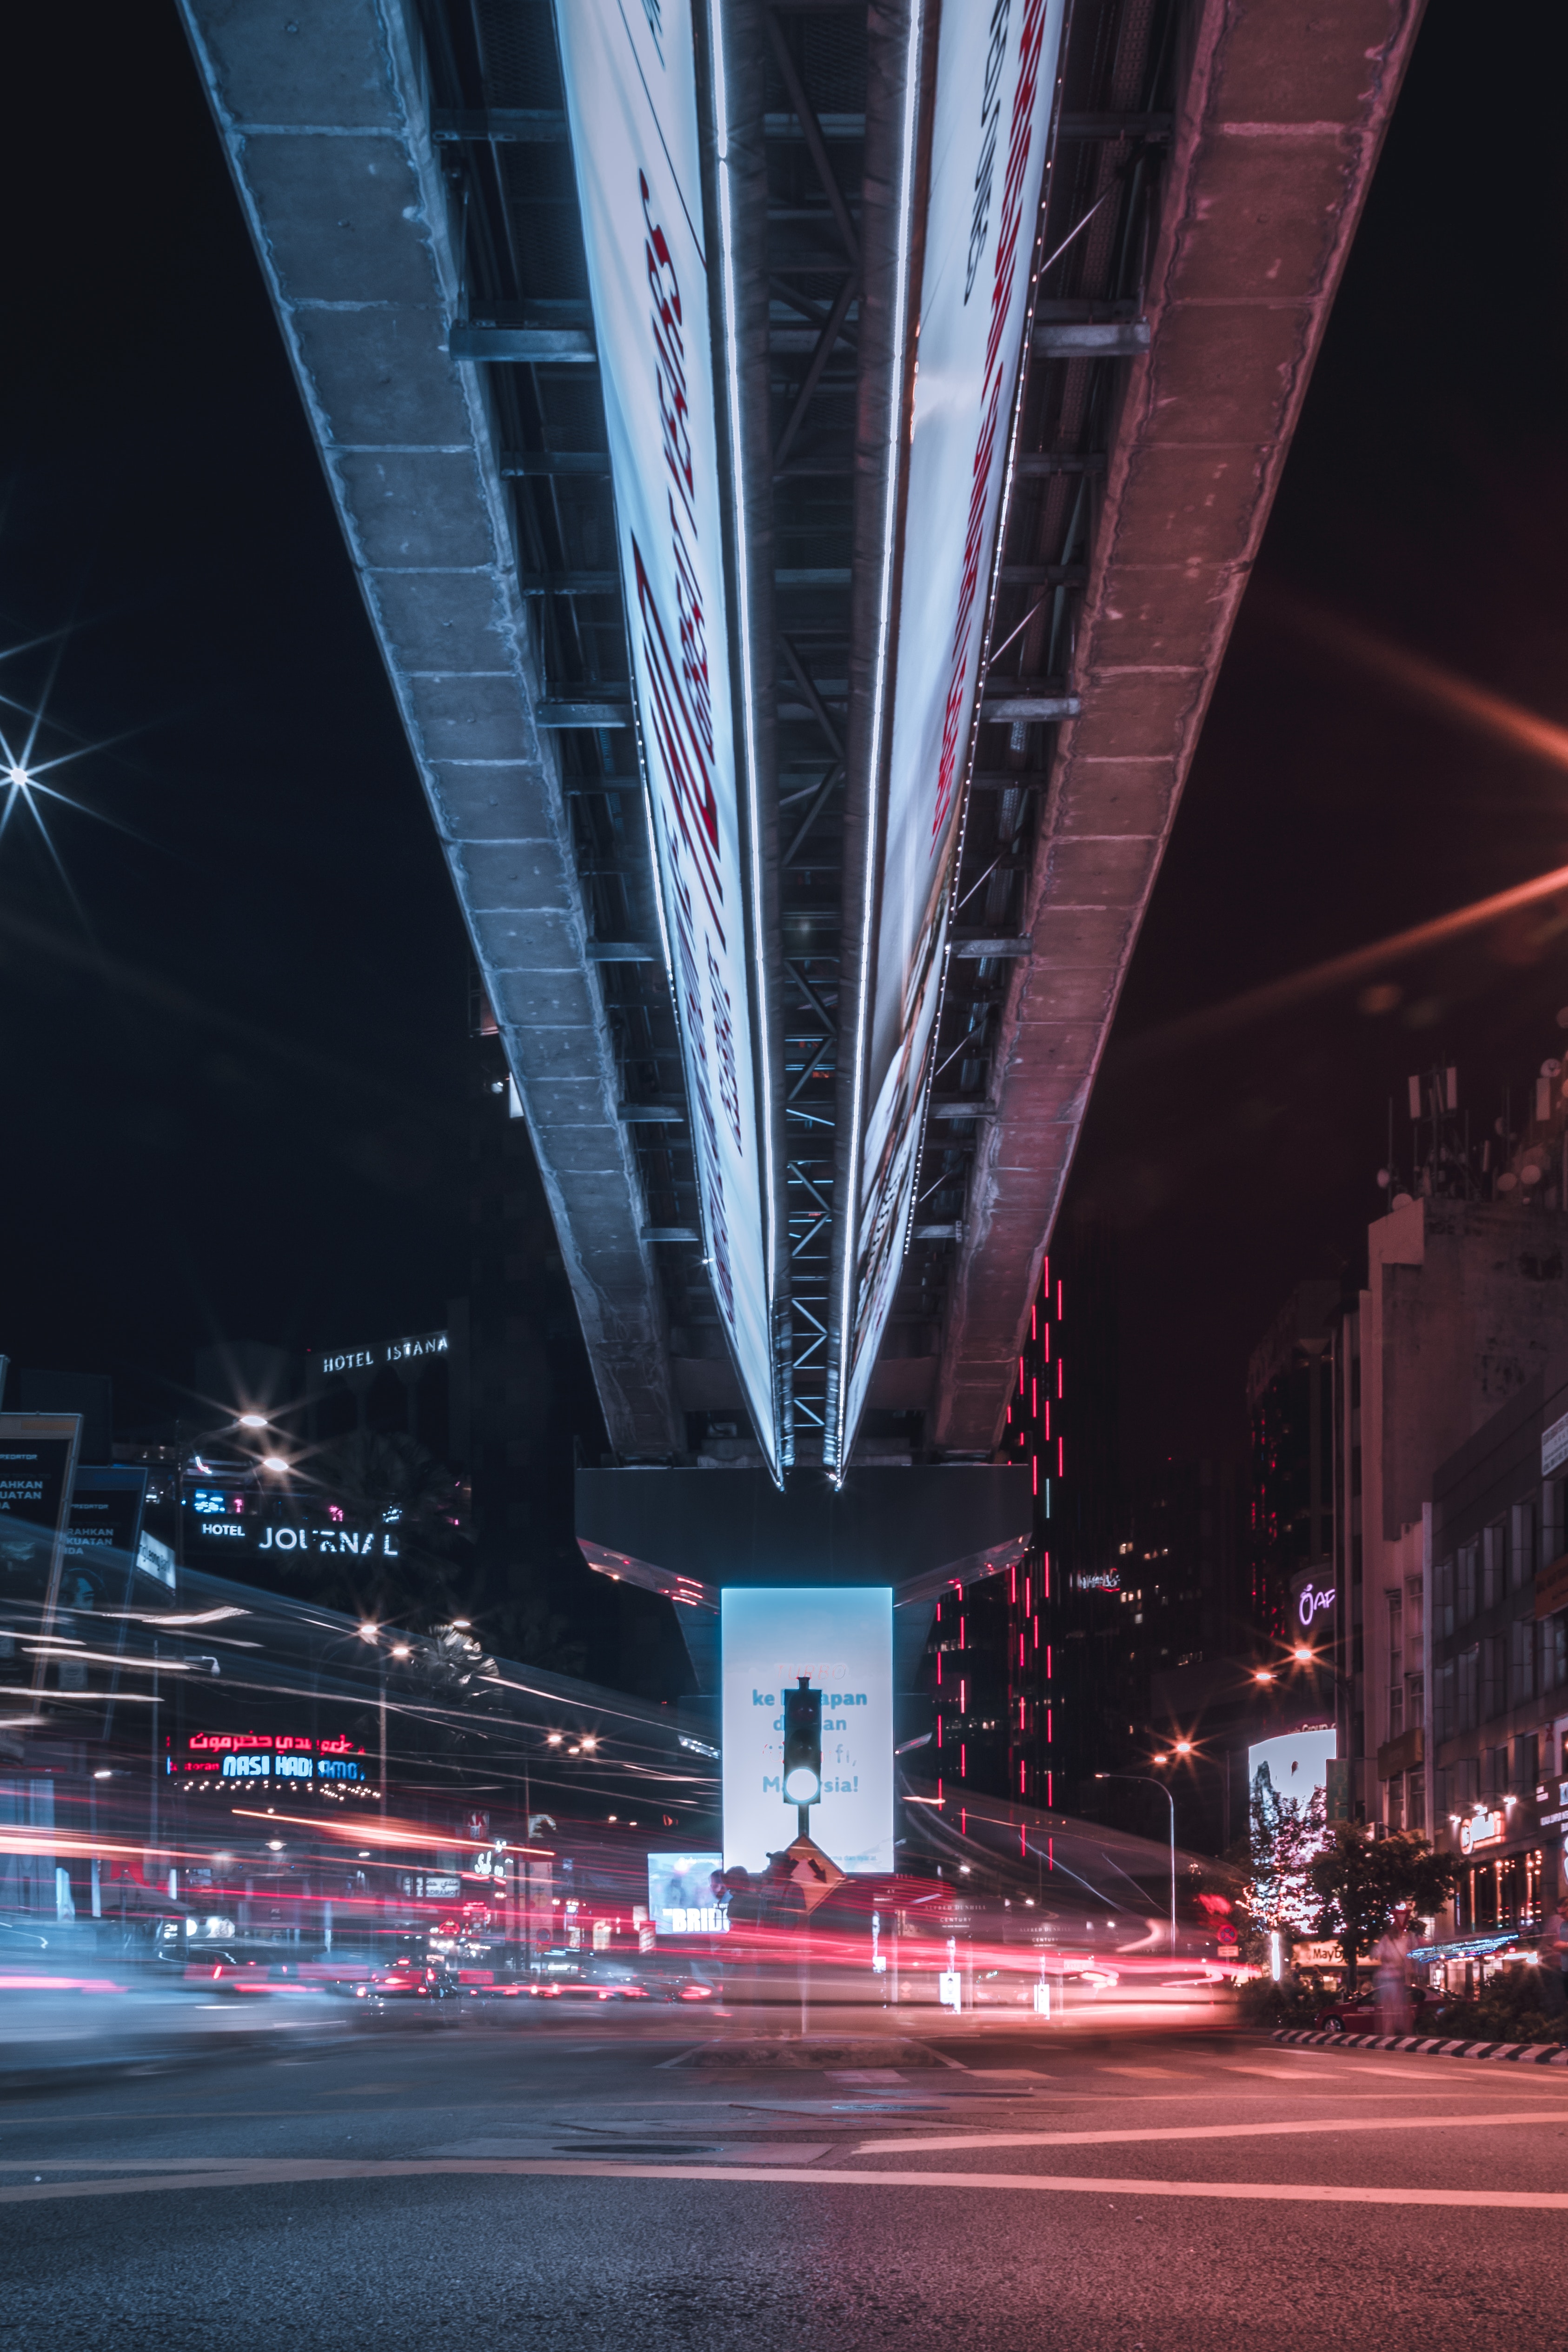
metropolitan area, landmark, urban area, metropolis, night, city, cityscape, infrastructure, skyscraper, architecture, light, downtown, daytime, structure, sky, reflection, building, lighting, tower block, fixed link, line, street, evening, tower, skyway, darkness